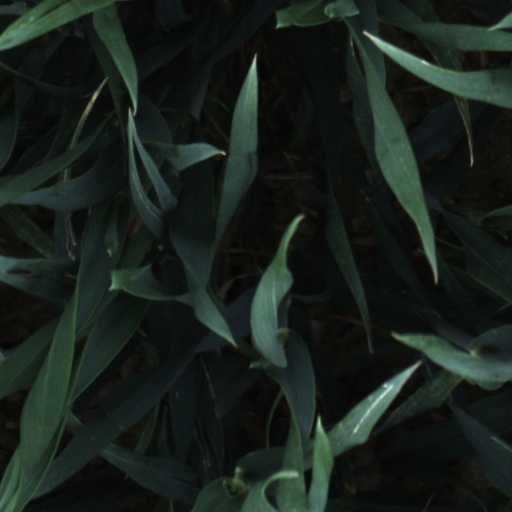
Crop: wheat